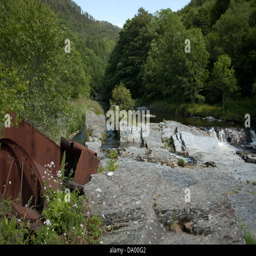
following river as it flows past the mines and through the glorious countryside